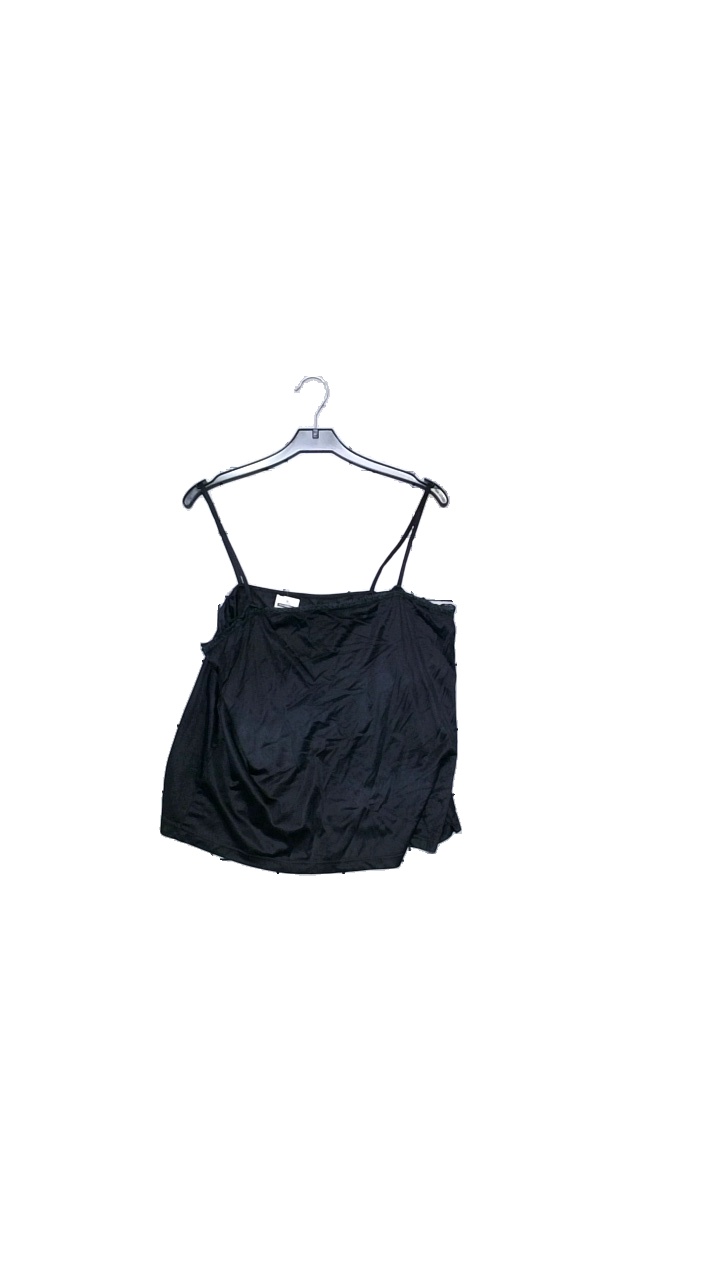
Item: Pajamas (Ladies)
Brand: Missing
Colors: Black
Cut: Loose, Cropped
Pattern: Lace
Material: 100% polyamide
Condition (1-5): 4
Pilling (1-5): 5
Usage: Reuse
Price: <50